Juan Arvizu

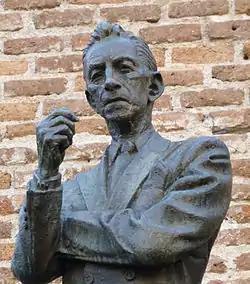
Agustín Lara (H. Peraza) Madrid 02

During the 1920s and 1930s, the tango was very popular in Mexico. Arvizu premiered many of these songs in Pepe Cantillo's music revue. While searching for an accompanist, the tenor agreed to hire an unknown bohemian pianist at the ordinary Café Salambó. That pianist was Agustín Lara. At first, Agustín Lara was a tango composer, but his compositions lacked the proper accompaniment of the tango orchestra. As a result, his works were classified within the "creole song" genre. Arvizu was the first singer to champion Lara's compositions through his performances in cinemas and on the radio. The performances of the Lara-Arvizu duo on radio XEW were well received by the public. Along with other leading vocalists of the time such as Pedro Vargas and Alfonso Ortiz Tirado, Arvizu helped to popularize several of Lara's greatest compositions. They included such works as: "Aventura", "Concha Nacar", "Cuando Vuelvas", "Enamorada", "Granada", "Santa" and "Tus Pupilas".